DRB Class 52

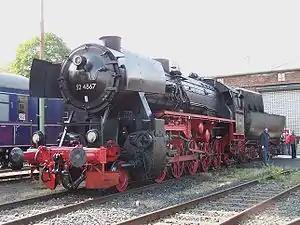
52 4867 of the HEF in Frankfurt am Main

The Deutsche Reichsbahn's Class 52 is a German steam locomotive built in large numbers during the Second World War. It was the most produced type of the so-called "Kriegslokomotiven" or "Kriegsloks" (war locomotives). The Class 52 was a wartime development of the pre-war DRG Class 50, using fewer parts and less expensive materials to speed production. They were designed by Richard Wagner who was Chief Engineer of the Central Design Office at the Locomotive Standards Bureau of the DRG. About a dozen classes of locomotive were referred to as "Kriegslokomotiven"; however, the three main classes were the Class 52, 50 and 42. They were numbered 52 1-52 7794. A total of 20 are preserved in Germany.